Olympic oaks

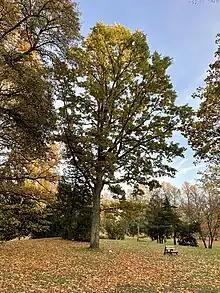
Ivar Johansson's Olympic Oak in Norrköping, Sweden

The Olympic oaks, informally called Hitler oaks, are English oak trees that were given to gold medal winners of the 1936 Berlin Olympic Games. 130 gold medals and trees, which were year-old saplings, were awarded. Several have survived.